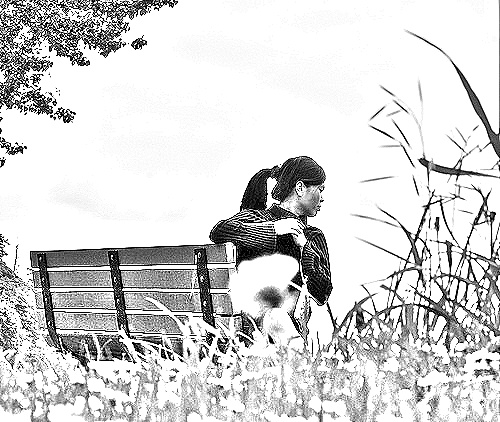
Portrait style: Sketch Portrait